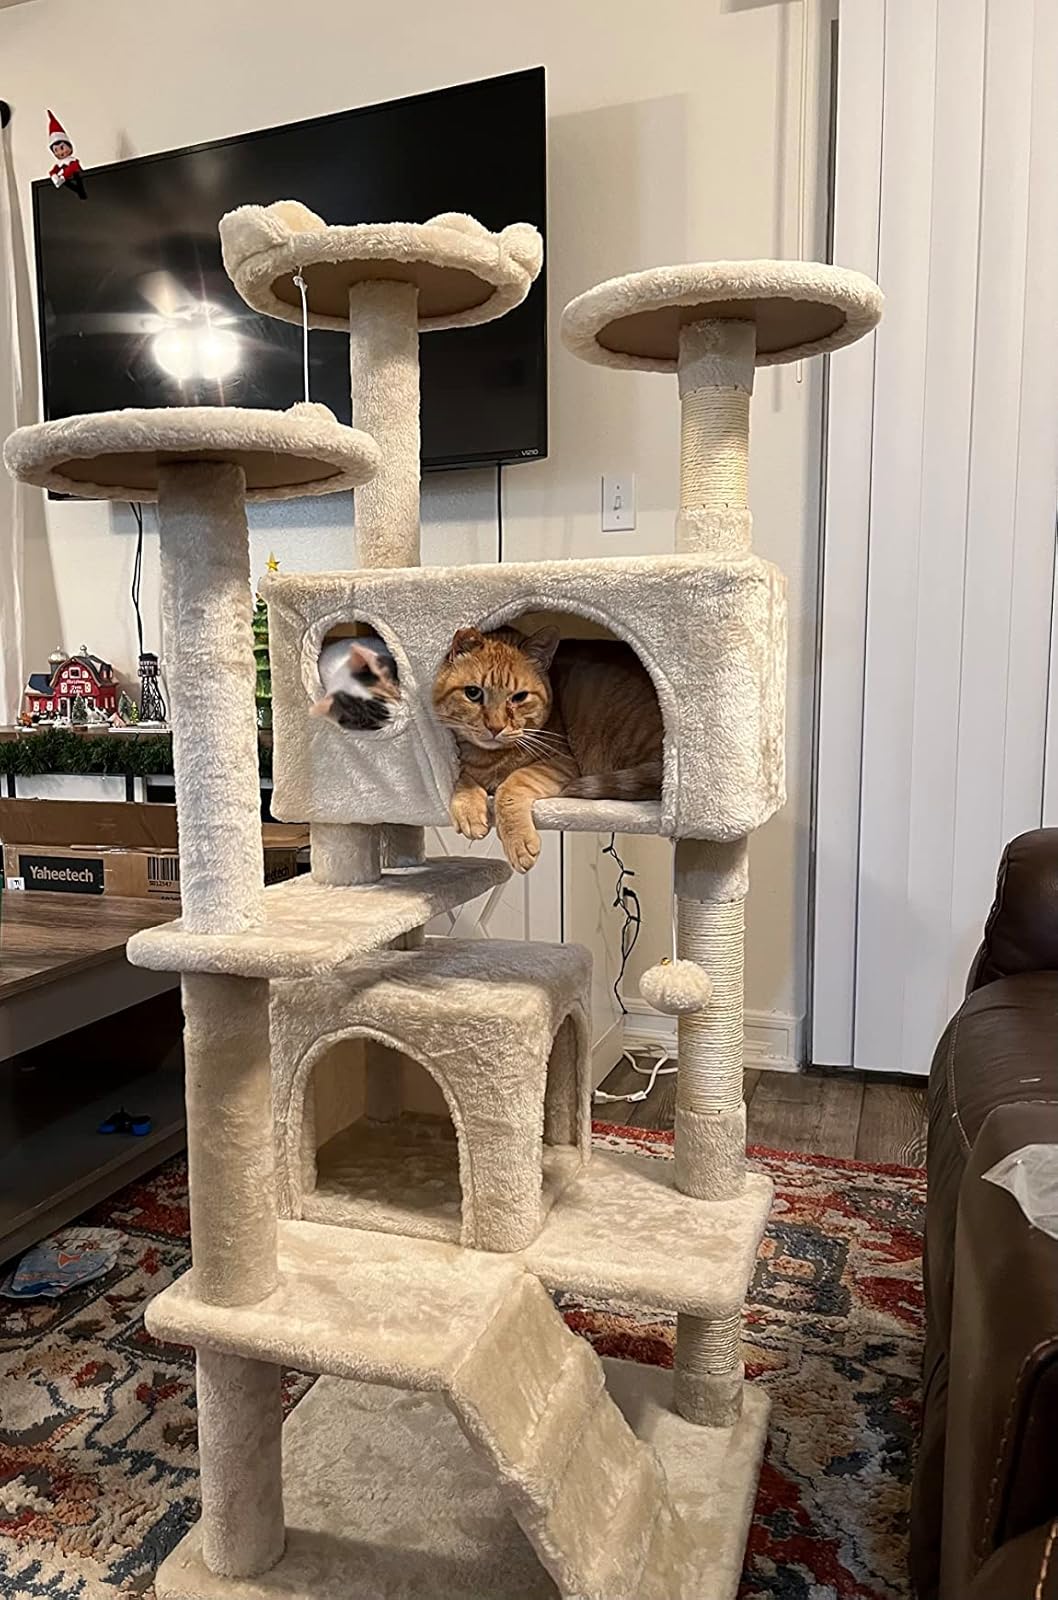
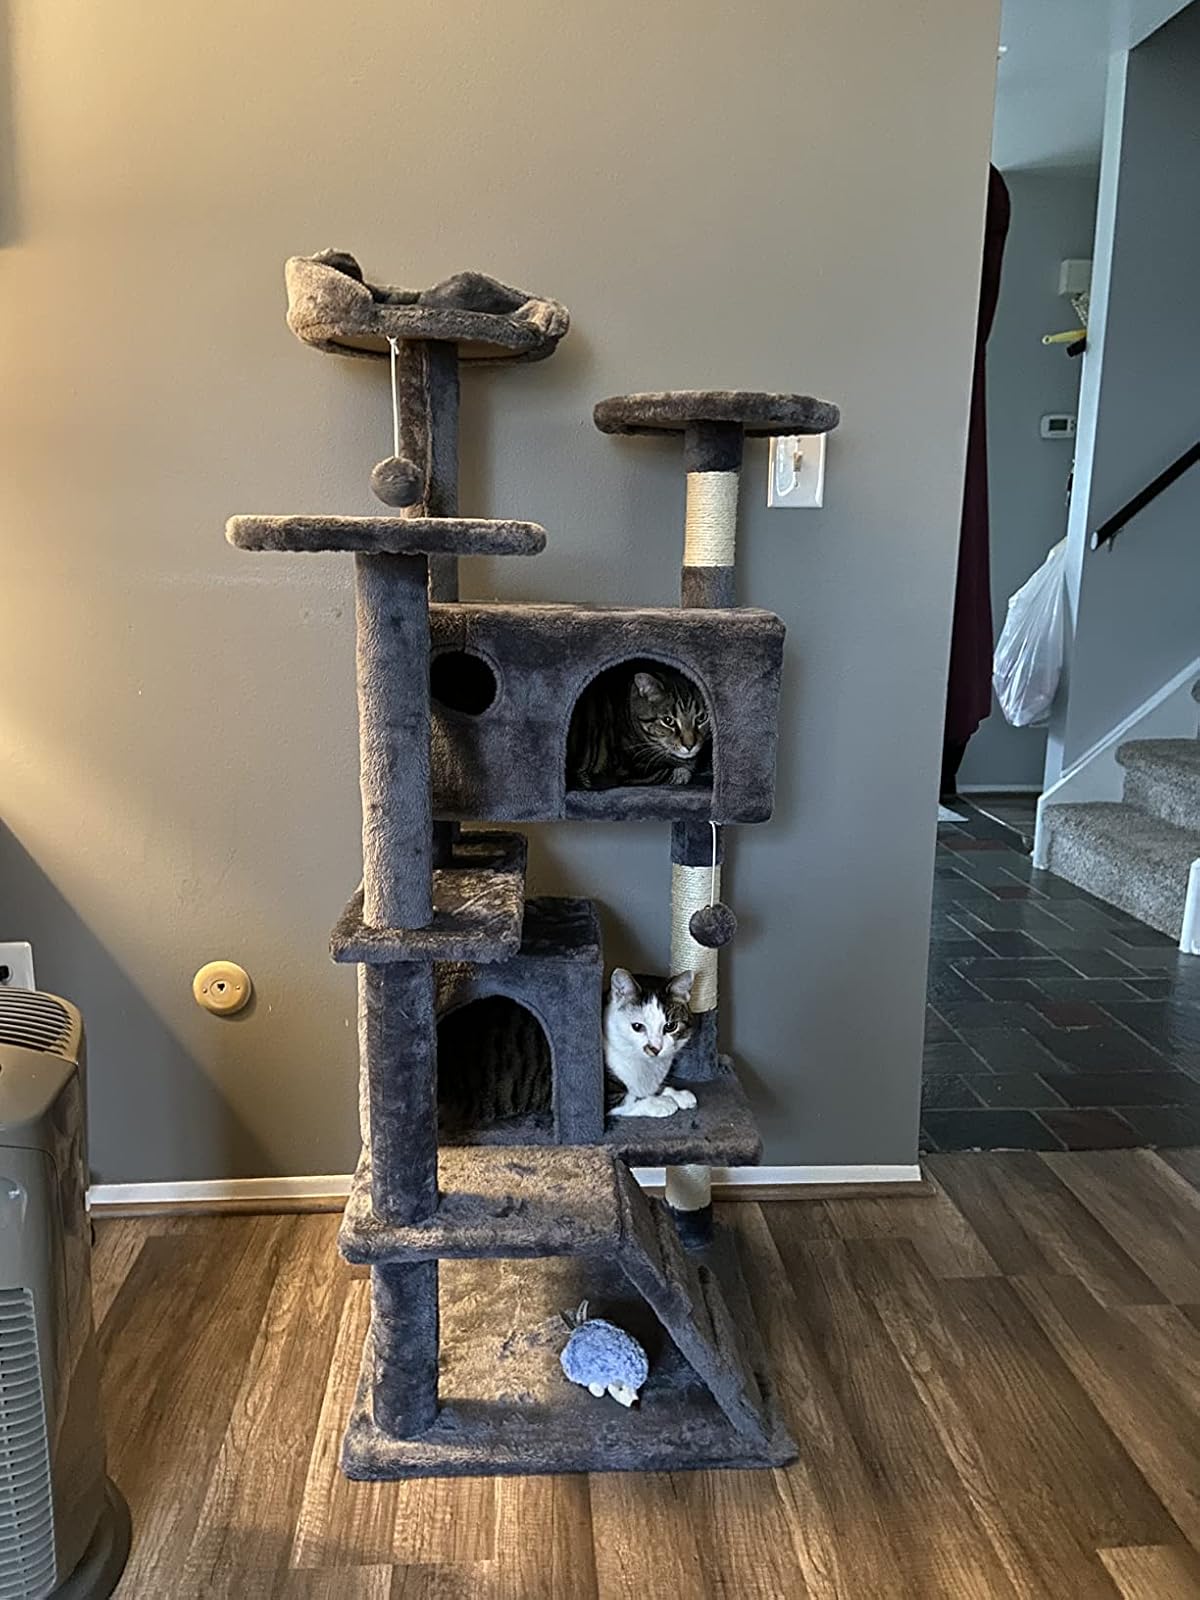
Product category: items_cat tree
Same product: no